4th of August Regime

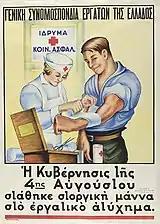
Poster of the Metaxas regime and the General Confederation of Greek Workers promoting the Social Insurance Institute (IKA)

One of 4 August government's main objectives was the repudiation of the old capitalist system and its replacement with a corporatist economic system in order to promote national and social solidarity. This idea "harmonized perfectly with Metaxas' convictions on social and national solidarity as well as his rejection of individualism and class struggle". The plan for the creation of a corporatist state was manifest in the early days of the regime by public declarations by Metaxas and by government ministers.